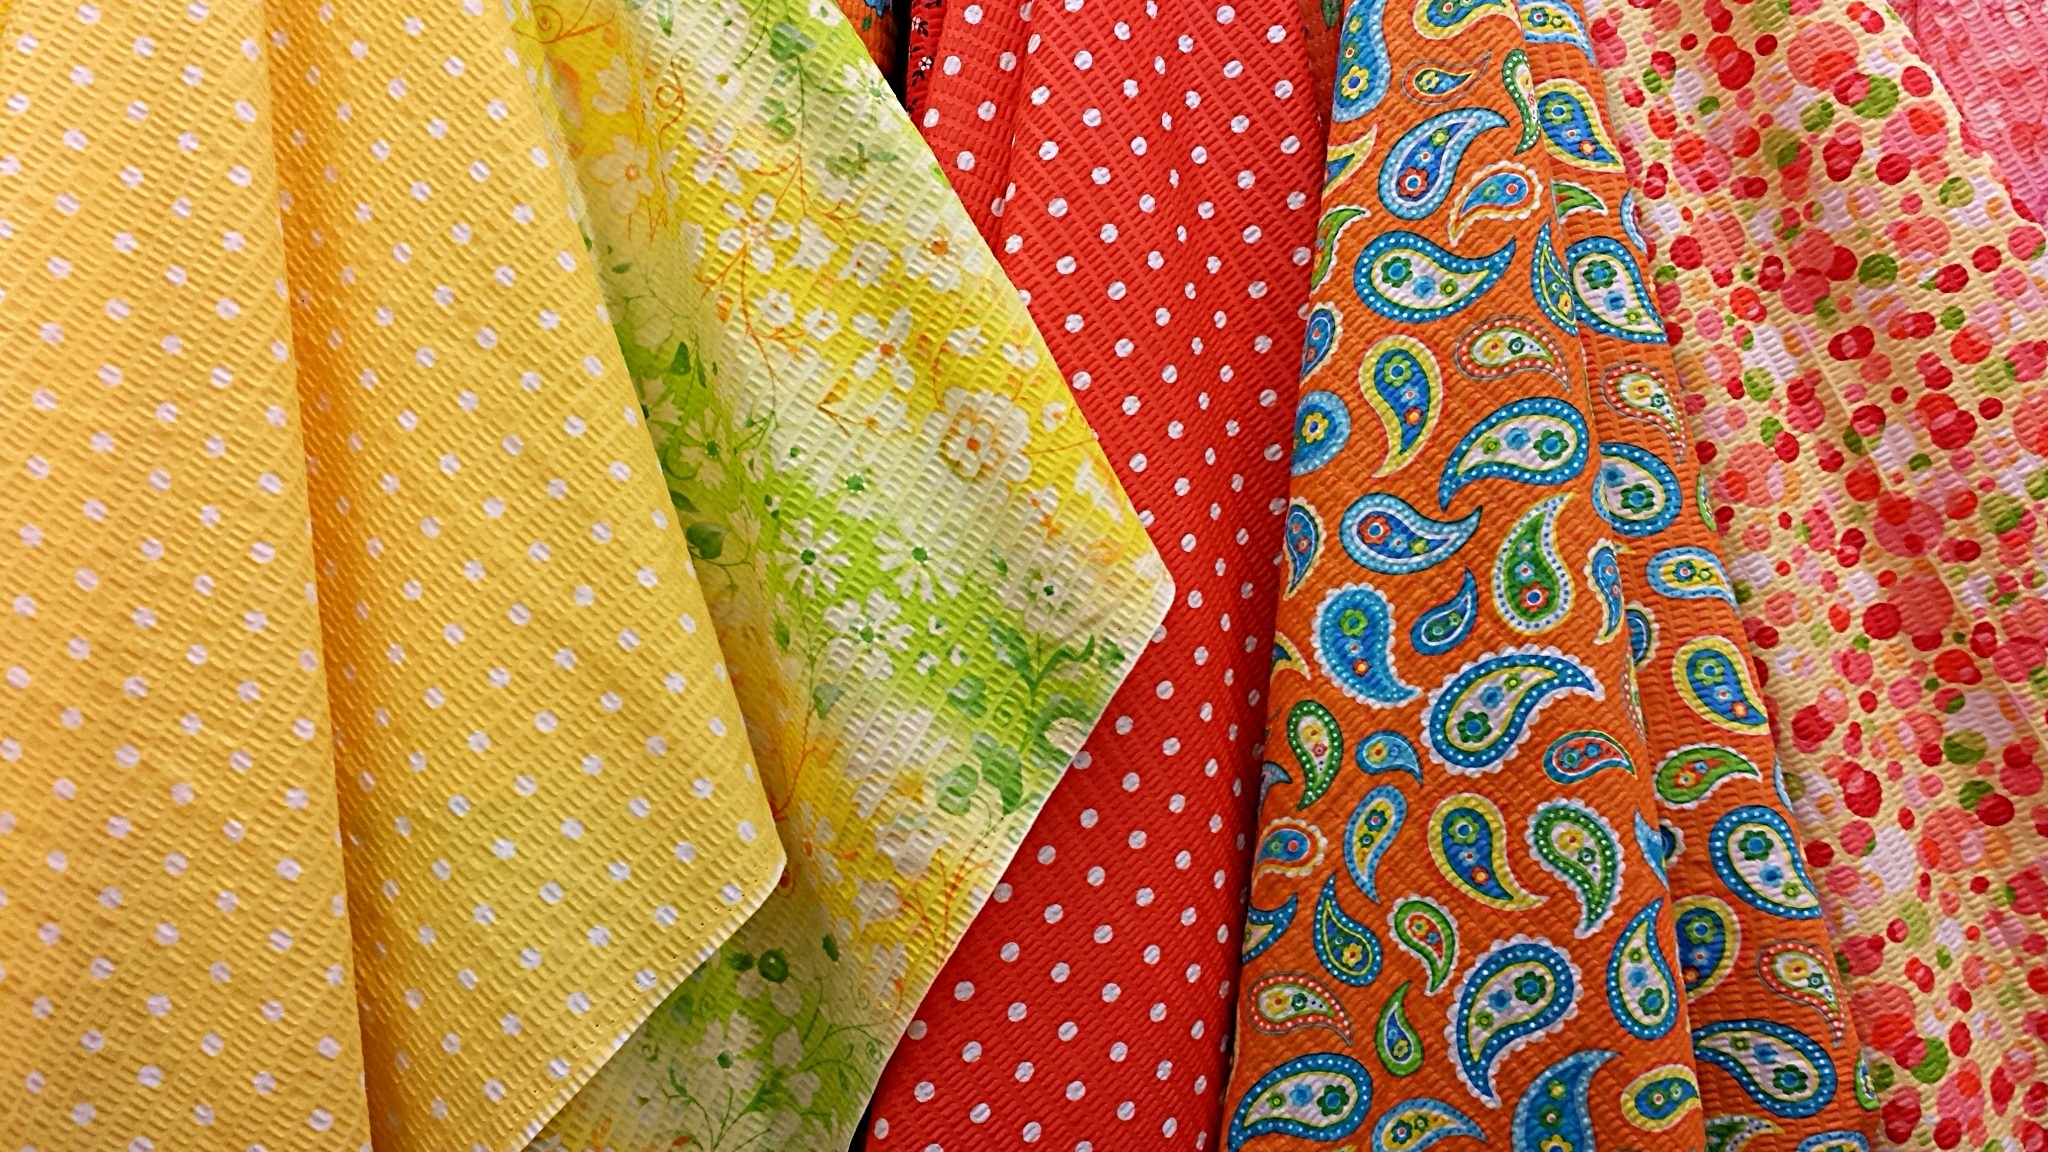
vintage, retro, texture, old, female, orange, pattern, shop, green, red, collection, color, natural, fashion, blue, industry, craft, clothing, colorful, yellow, cloth, linen, material, surface, garment, fabric, interior design, thread, quilt, tailor, textile, art, dress, design, apparel, style, cotton, clothes, silk, quilting, bed sheet